Emmanuel Gharib

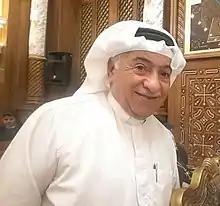
Emmanuel Gharib

Emmanuel Benjamin Gharib is a Kuwaiti pastor of the Kuwait Presbyterian Church and the chairman of the National Evangelical Church of Kuwait, a campus where nearly 100 Christian denominations gather for prayer.